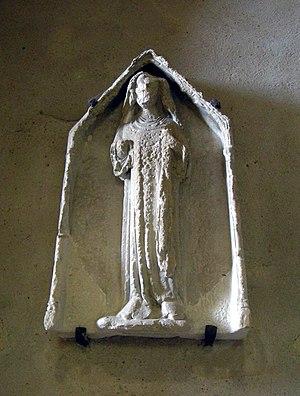
Sainte Opportune, née à Exmes vers 720 près d'Argentan était abbesse de Monastériolum situé pense-t-on à Montreuil-la-Cambe. Elle fait semble-t-il partie de la famille des comtes souverains de Mortain. On lui attribua plusieurs miracles au point qu’elle a mérité le titre de « thaumaturge de la Normandie ».
L'abbaye de la Sainte-Trinité est une abbaye bénédictine romane du XIᵉ siècle située à Lessay, dans la Manche, en France. Elle est un des fleurons de cette période conservés en Normandie. C'est une des rares abbayes normandes qui n'a pas subi de destruction au XIXᵉ siècle, mais en revanche, l'église a été totalement détruite en 1944, avant de faire l'objet d'une restauration exemplaire.